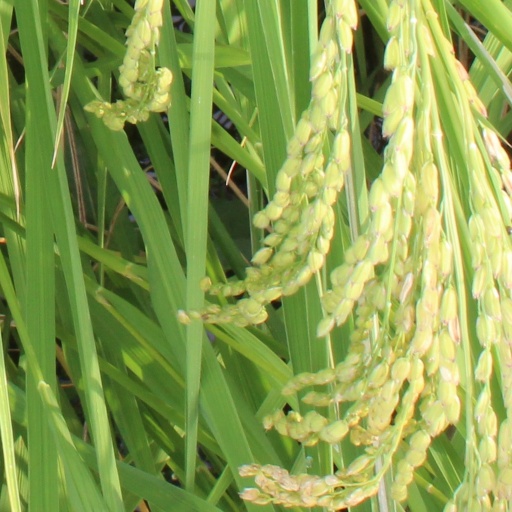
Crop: rice